Nan Achnas

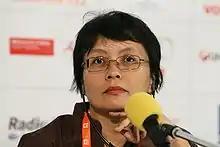

Born in Singapore in 1963, she grew up in Kuala Lumpur, Malaysia. Achnas graduated from the Faculty of Film and Television at the Jakarta Institute of the Arts. She also completed a master's degree in Film Studies at the University of East Anglia in 1996 where she was a Chevening Scholar. While graduating from the University of East Anglia, she directed a film entitled "The Only Day" (1988) as her diploma film. It won the Grand Prix at the Asian Young Cinema Film Festival in Tokyo. In 2020, she obtained her PhD degree at Nanyang Technological University Singapore with a doctoral thesis on “Experimenting with the essay form and wayang in contemporary Indonesian filmmaking : when shadows are grey”. Apart from directing films, Achnas' teaches film at the Jakarta Institute of the Arts considered as the main film school in Indonesia.